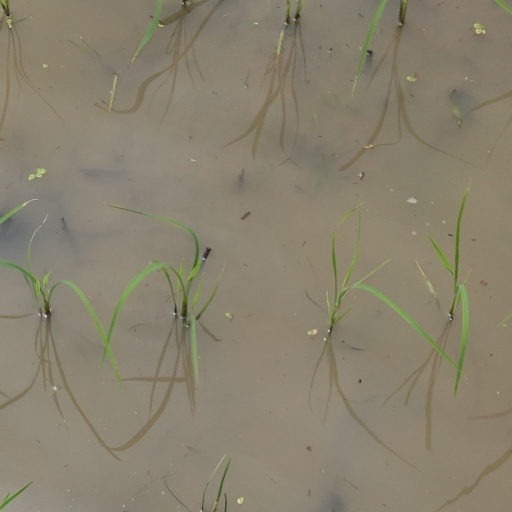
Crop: rice